Marble Arch Mound

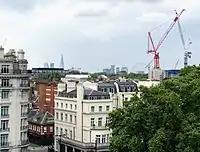
London landmarks could be seen from the summit, such as the London Eye and The Shard.

The attraction opened to the public on 26 July 2021. The entrance fee ranged between £4.50 and £8.00. It was described by "The Guardian" as "[looking] parched and patchy, more like an ensemble of ill-matched carpet tiles than a greensward. The trees were looking skinnier and less luxurious than the computer-generated promotional images had suggested." It was compared to the hill from the children's show "Teletubbies", and landscapes from computer games such as "The Sims", "Super Mario 64" and "Minecraft".